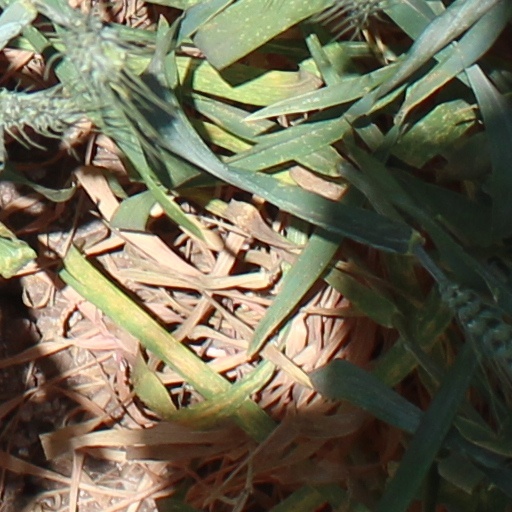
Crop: wheat